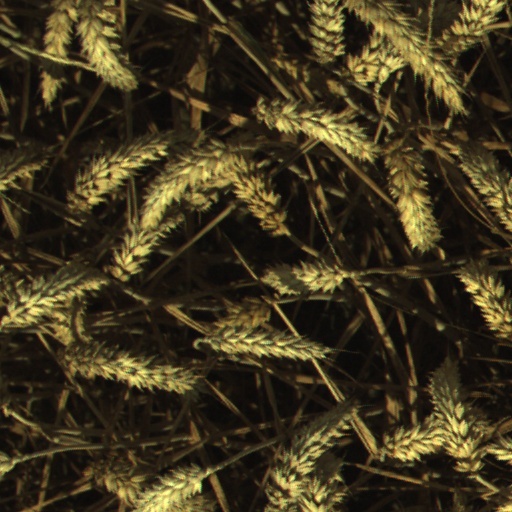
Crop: wheat